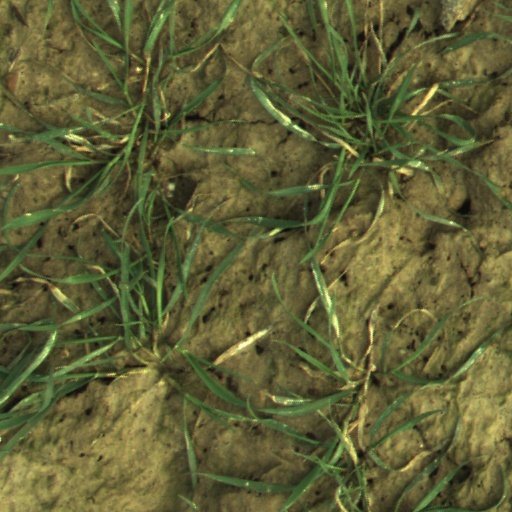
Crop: wheat